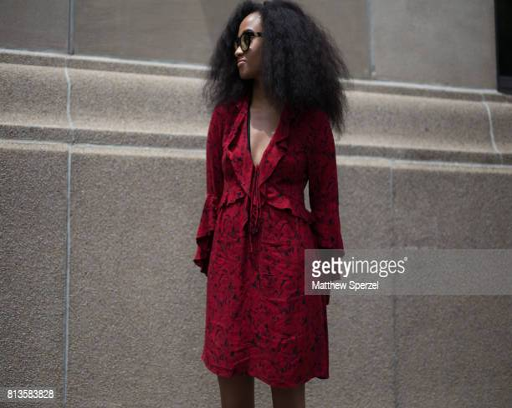
a guest is seen attending person during fashion week wearing a red dress